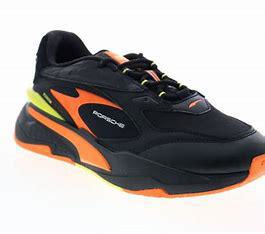
Brand: Puma
Model: Rs Fast